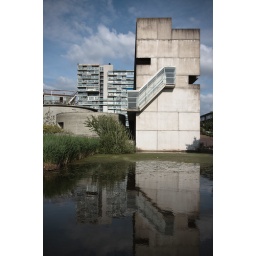
122|2009. An old water filtration plant converted to housing near the Sloterplas. Comments &amp;amp; critique is appreciated.